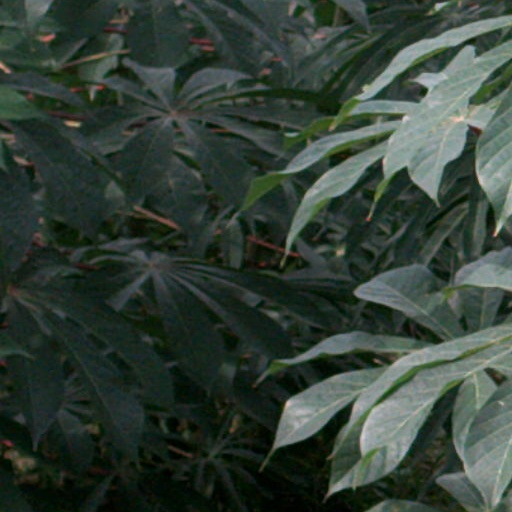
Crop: cassava